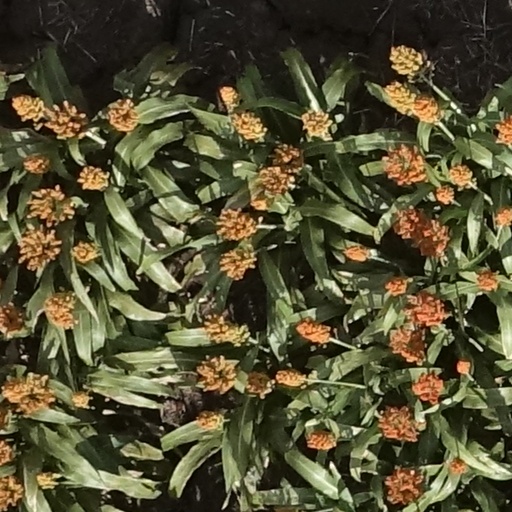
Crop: sorghum